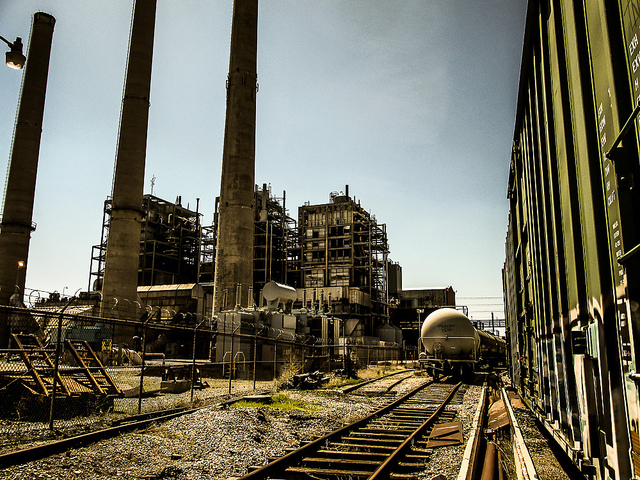
user: Given an image and a question. Answer the question in a short answer. Question: What is this style of architecture known as? Short Answer:
assistant: industrial